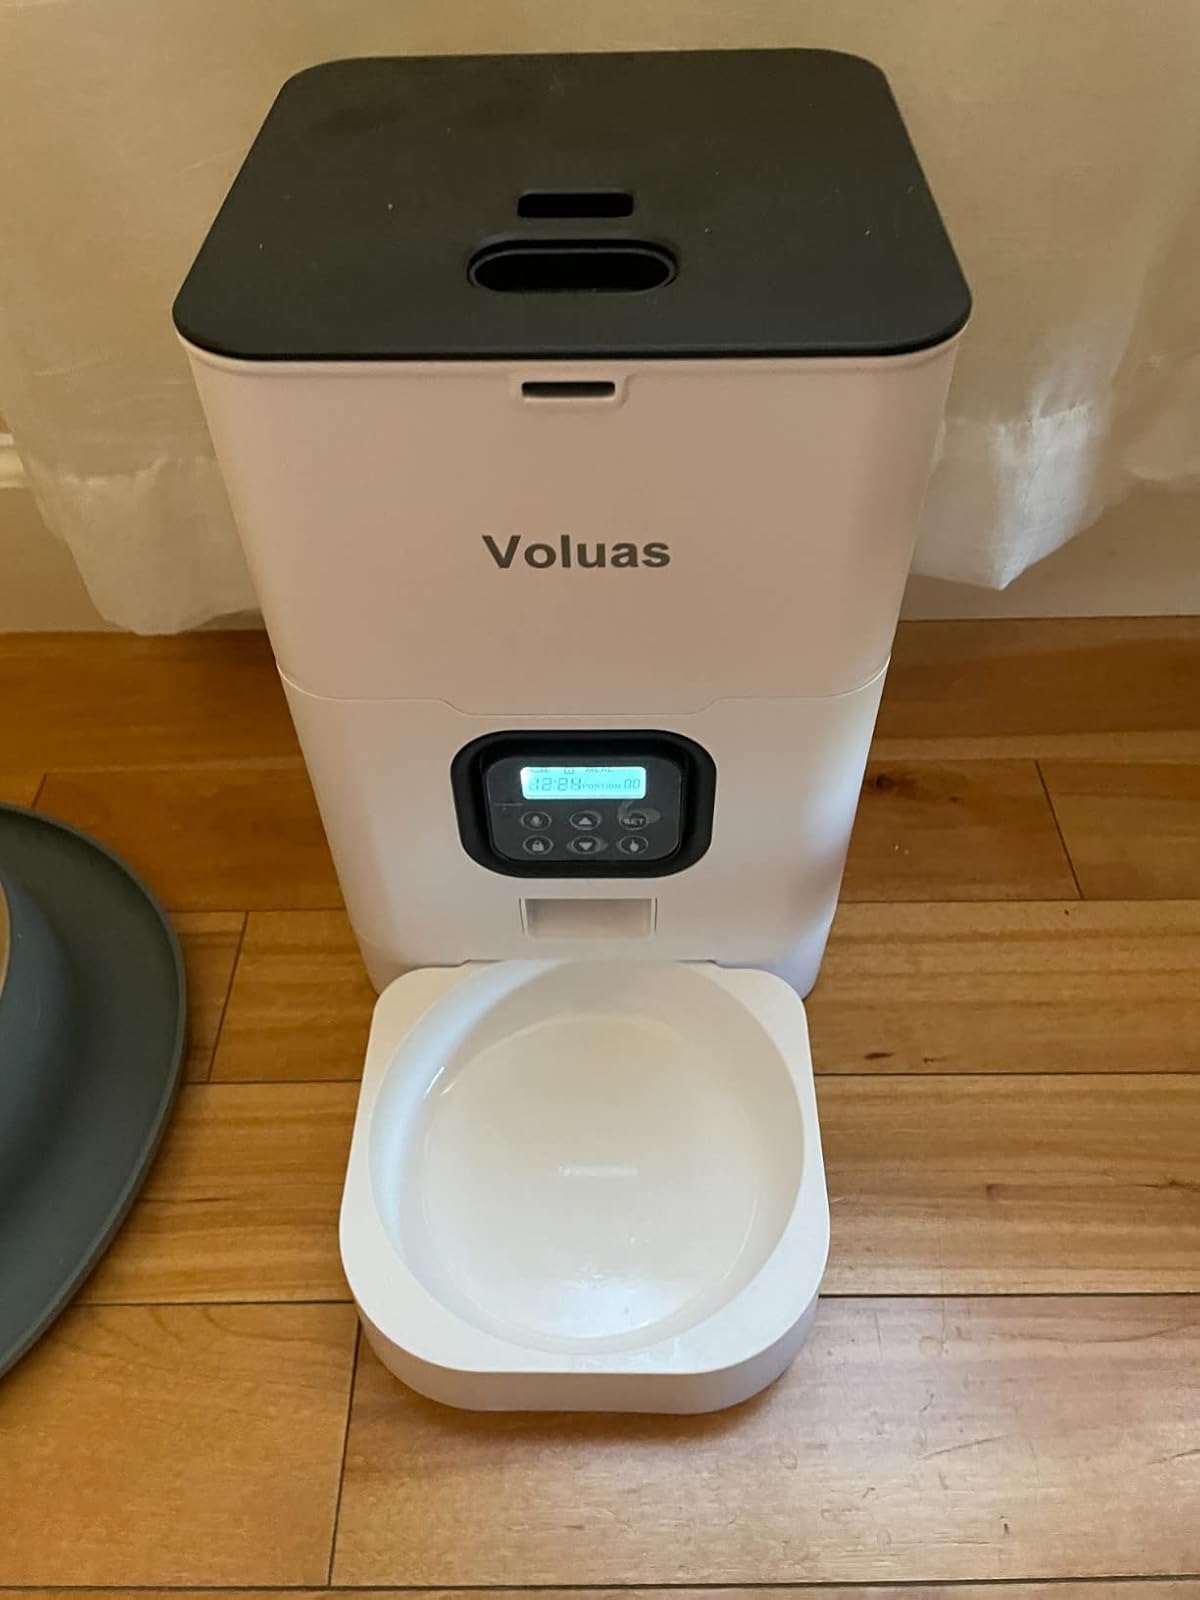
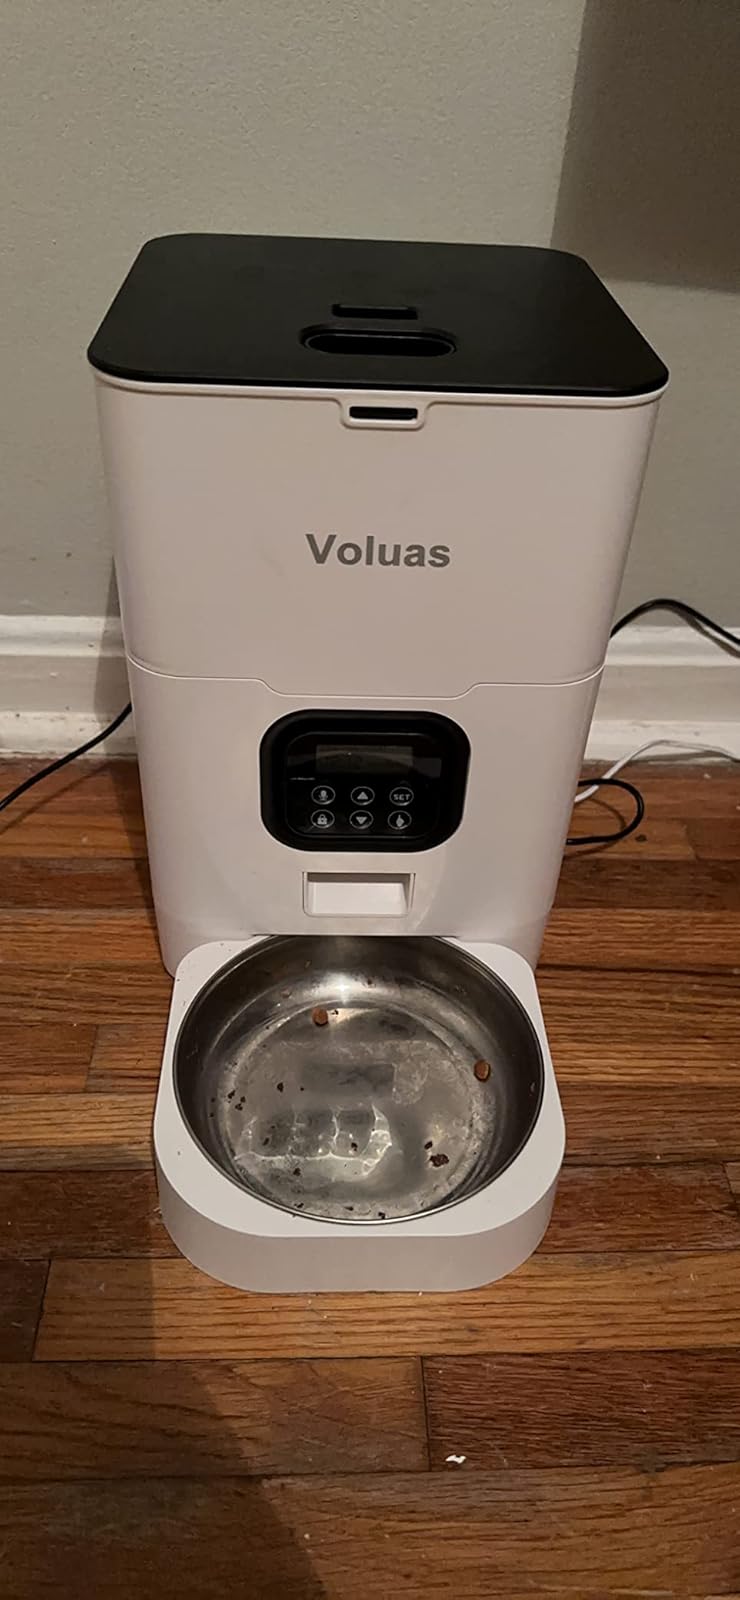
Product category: items_feeder
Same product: yes